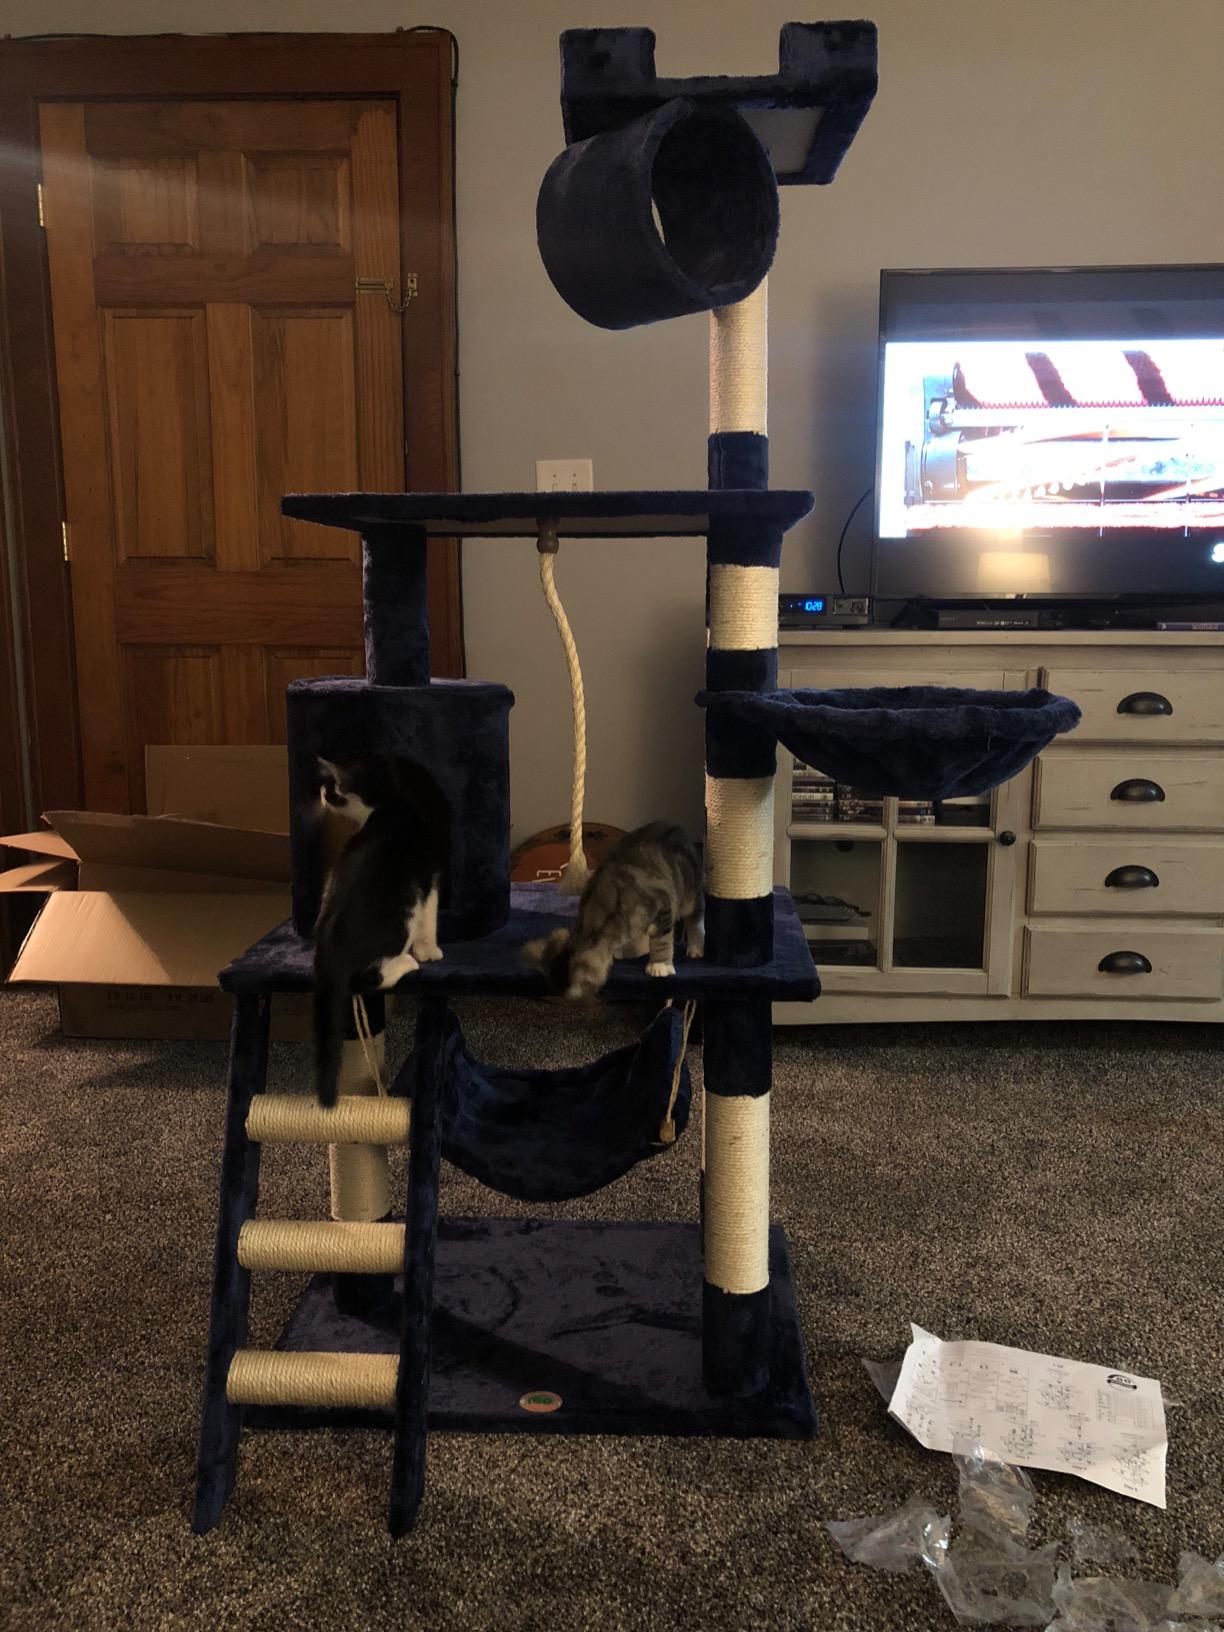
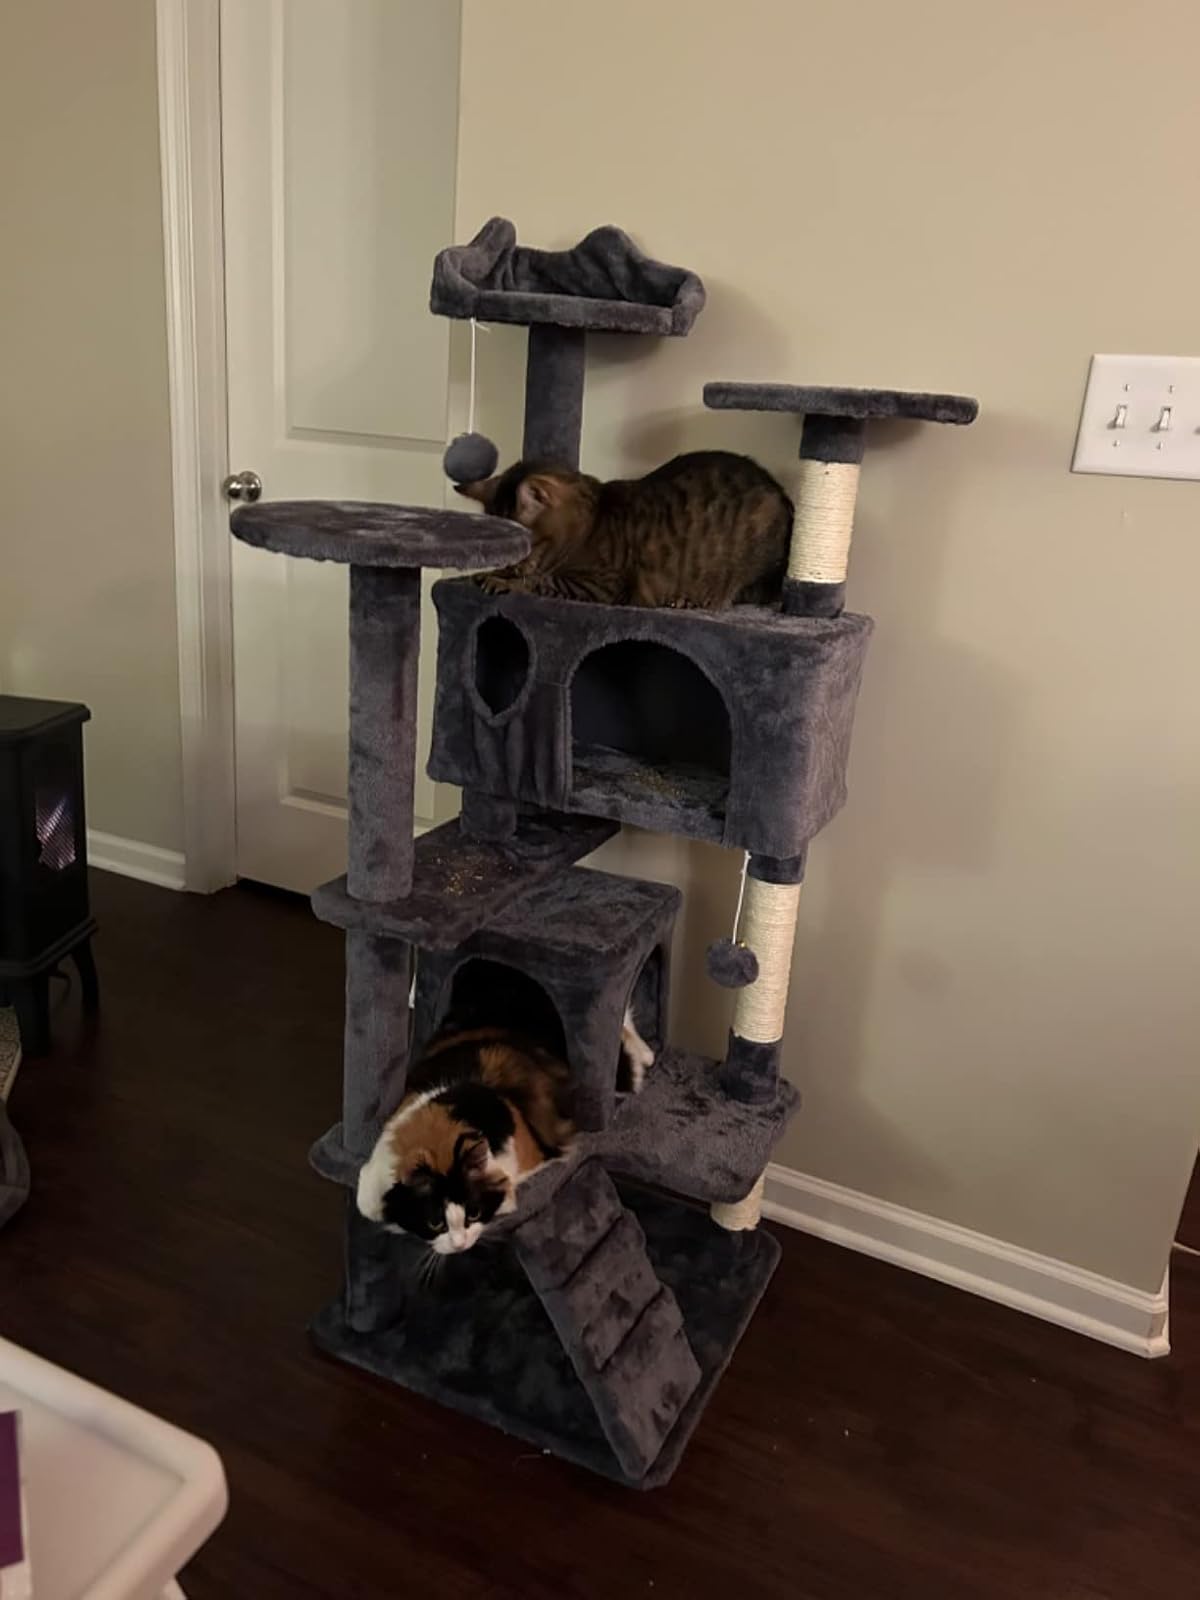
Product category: items_cat tree
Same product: no